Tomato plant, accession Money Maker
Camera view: bottom (45 deg); turntable rotation: 270 degrees
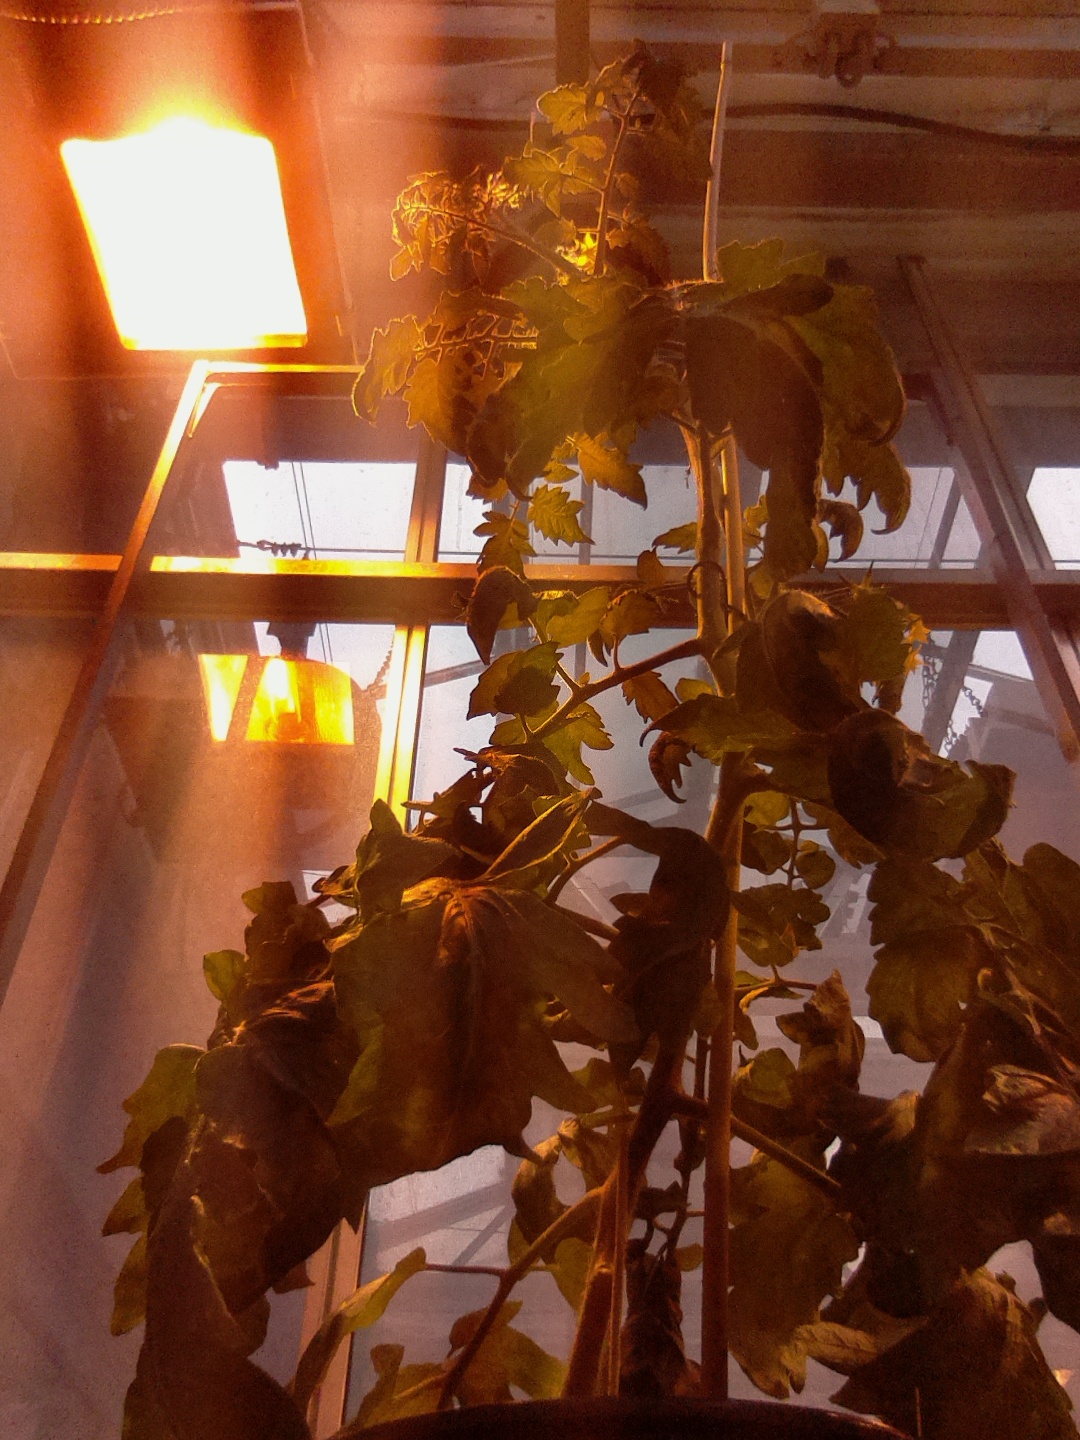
BBCH growth stage 71: 10%-20% of final fruit size